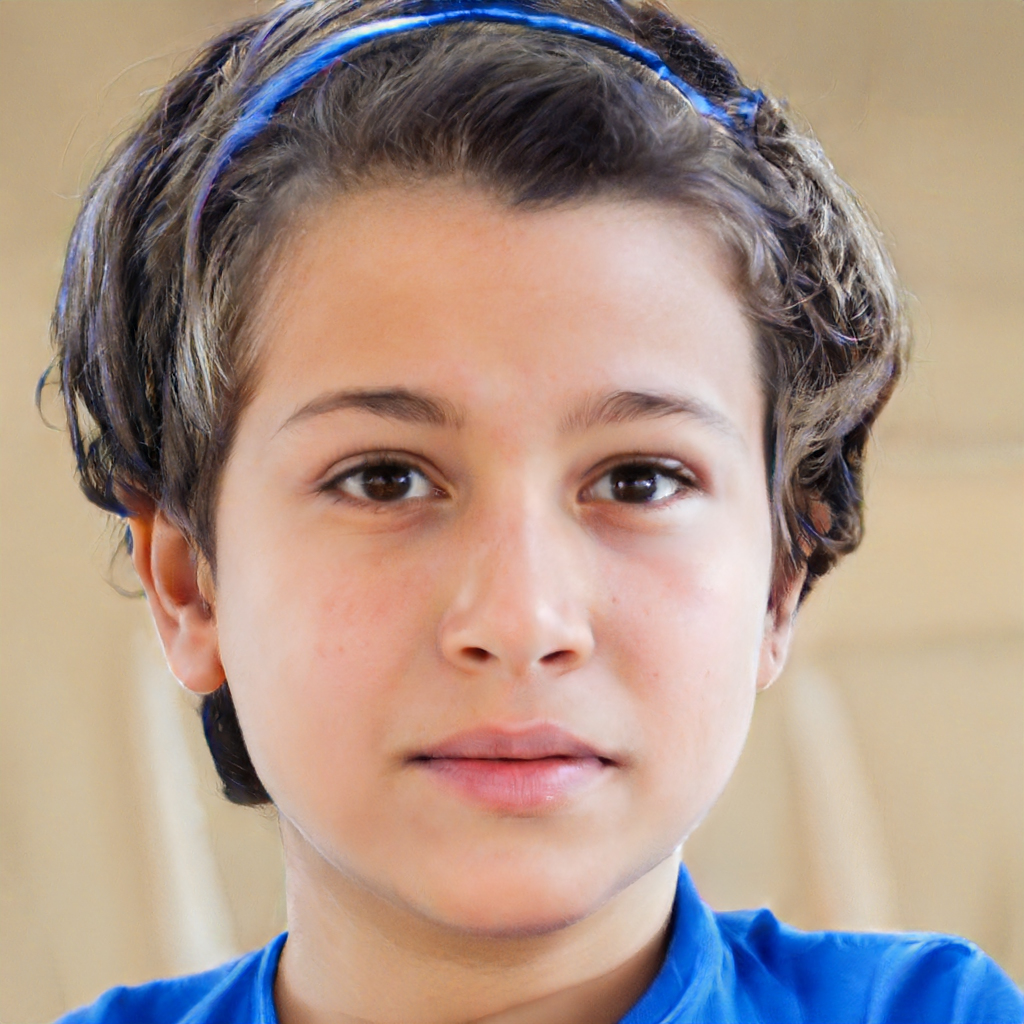
Gender: Female